Rope light

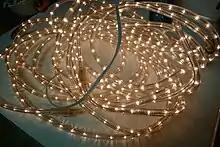
A length of illuminated rope light

A rope light is primarily used as a decorative lighting fixture, featuring small lights linked together and encased in a PVC jacket to create a string of lights. Rope lights can be used in many applications both indoors and outdoors. Used in place of neon signs, it is sometimes called soft neon.